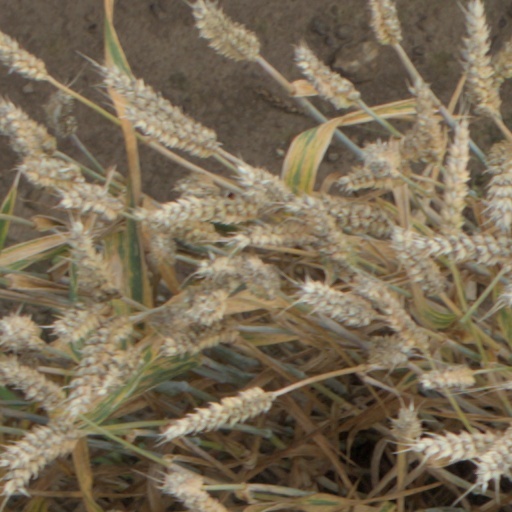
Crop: wheat